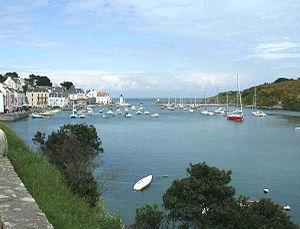
Sauzon [sozɔ̃] est une commune française, située sur l'île de Belle-Île-en-Mer dans le département du Morbihan en région Bretagne.